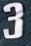
Number: 3